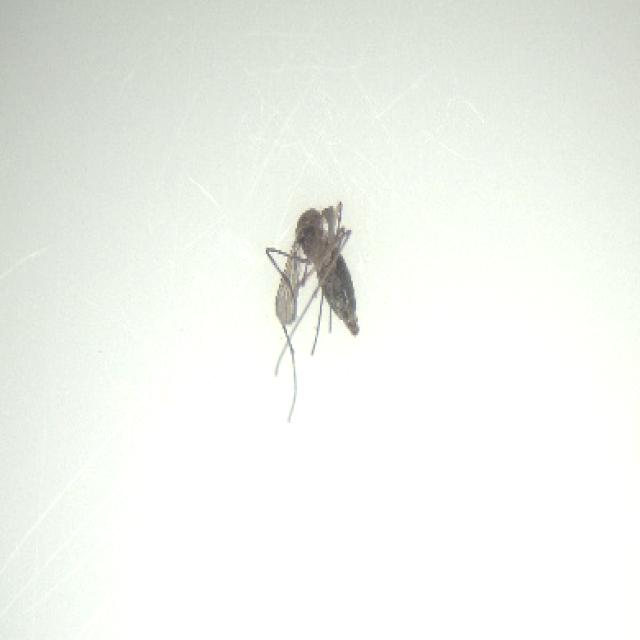
Species: culex_tritaeniorhynchus